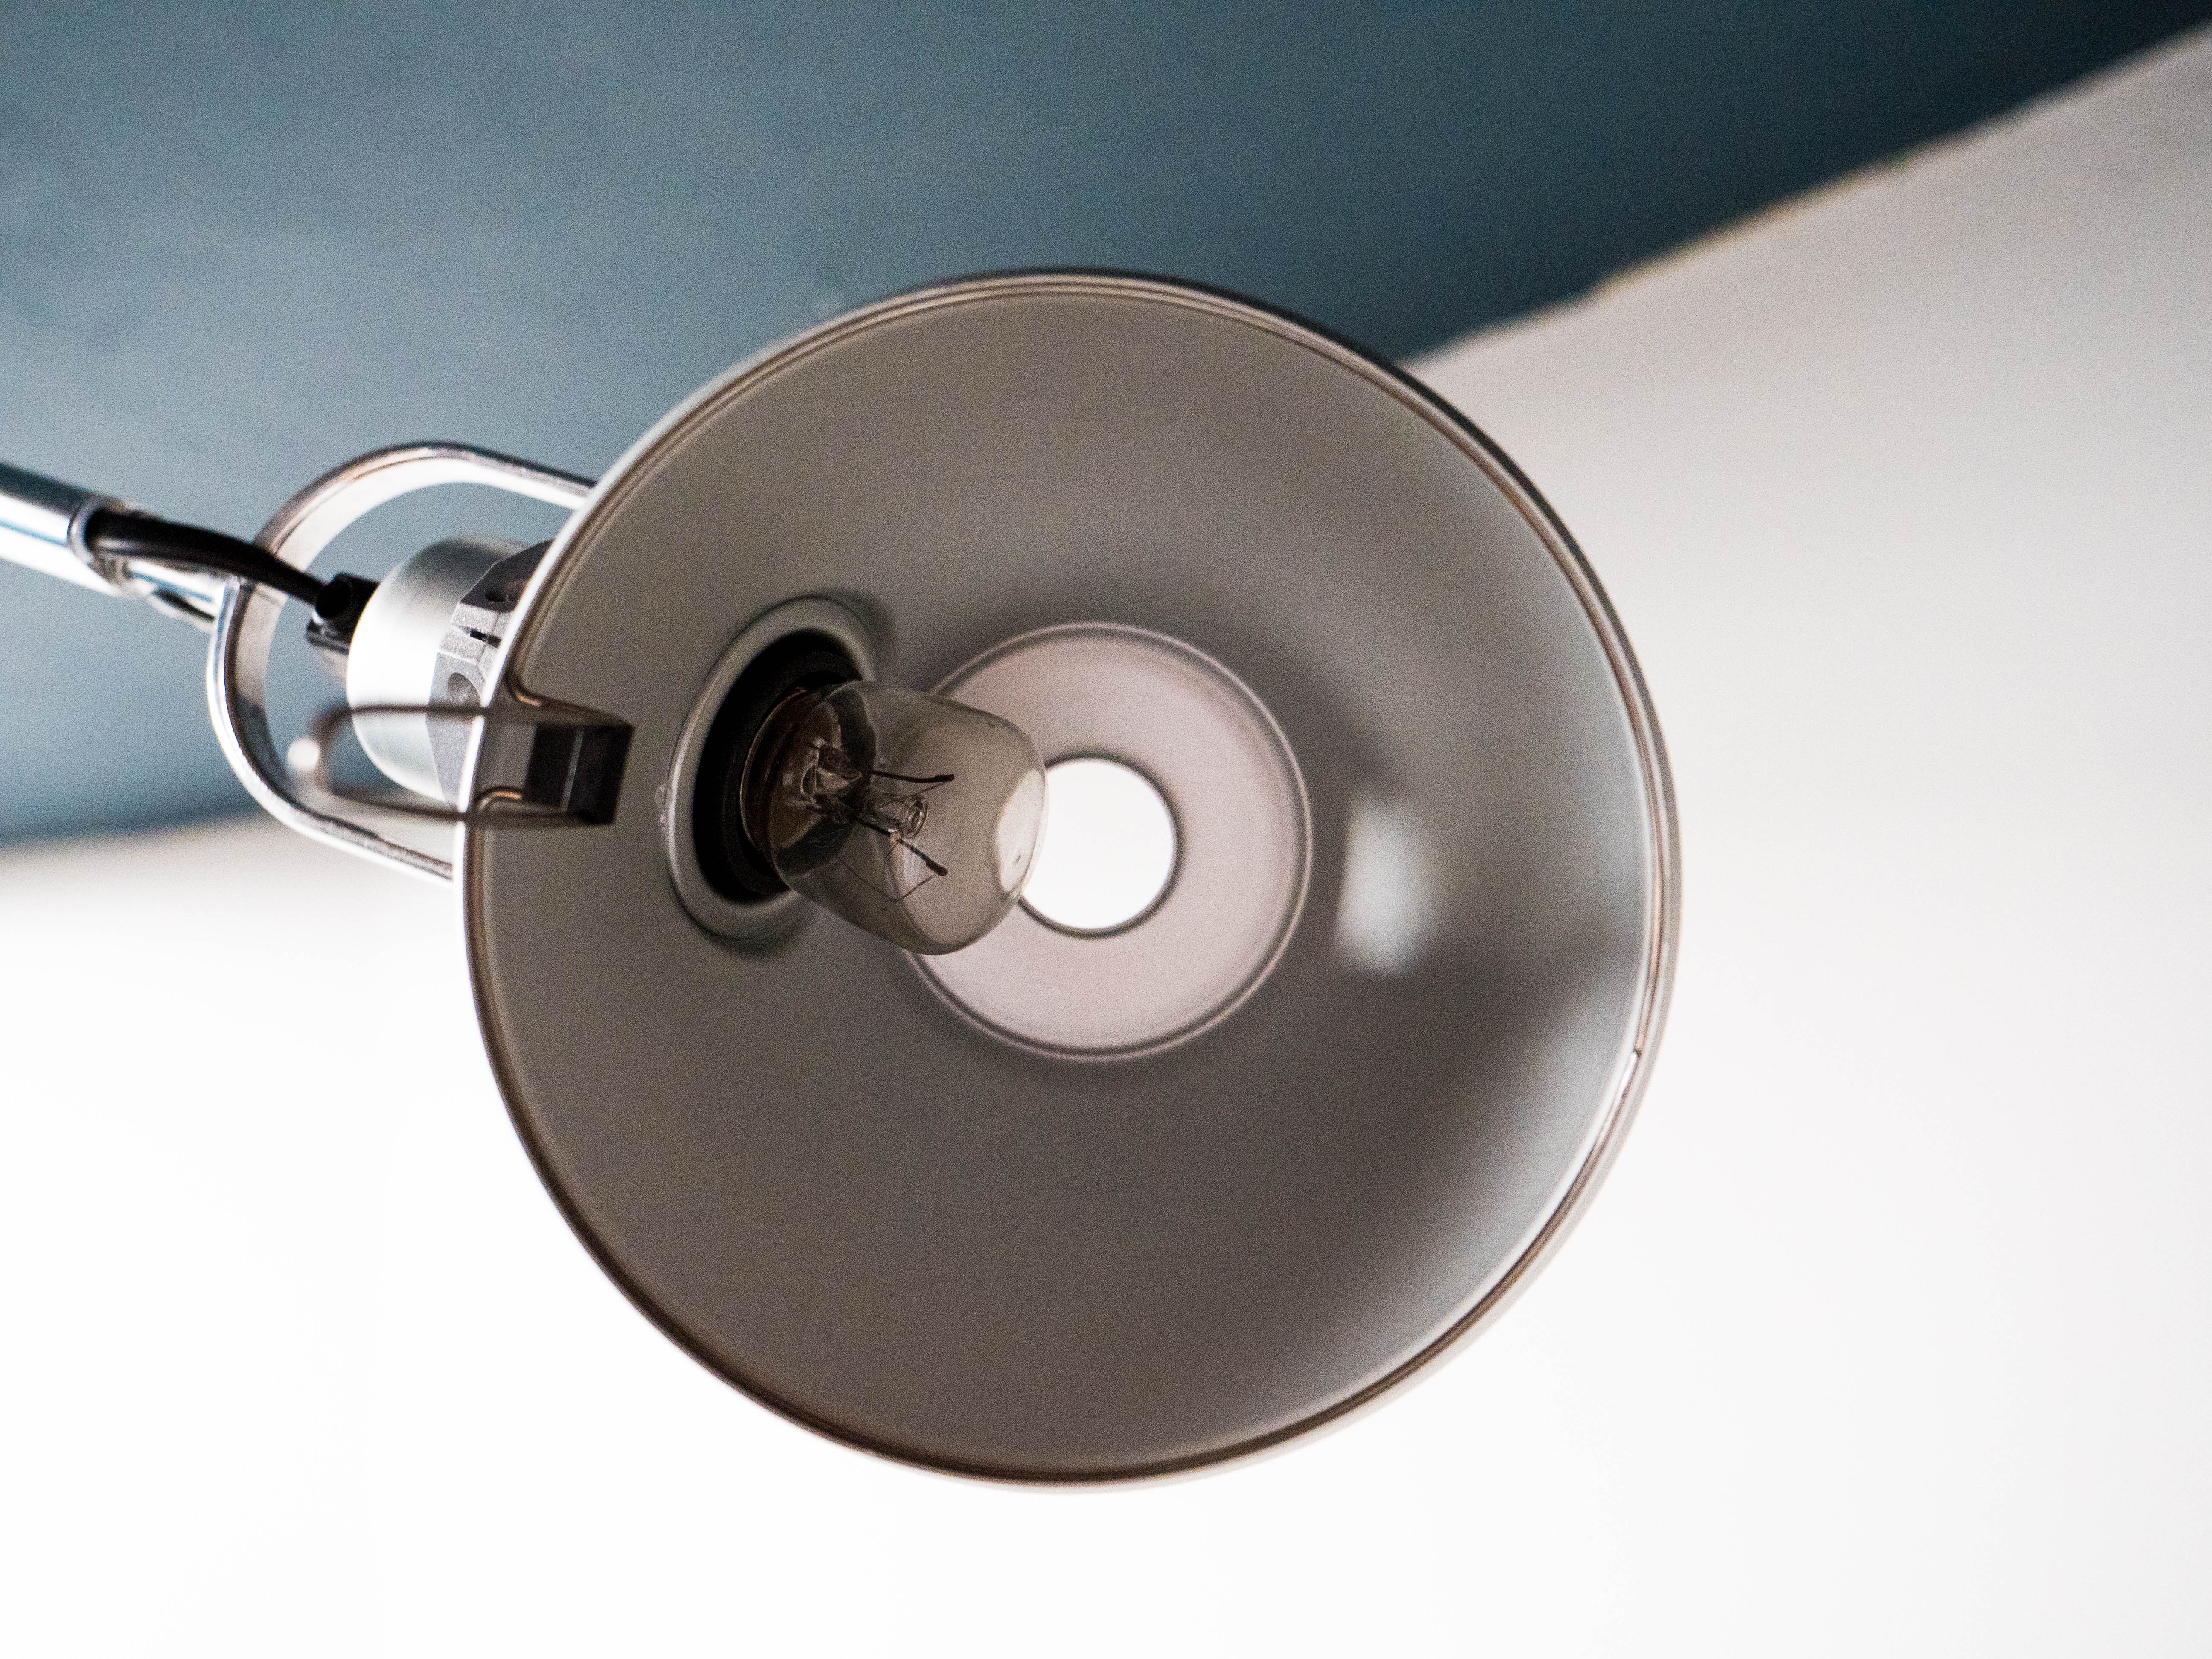
wheel, lighting